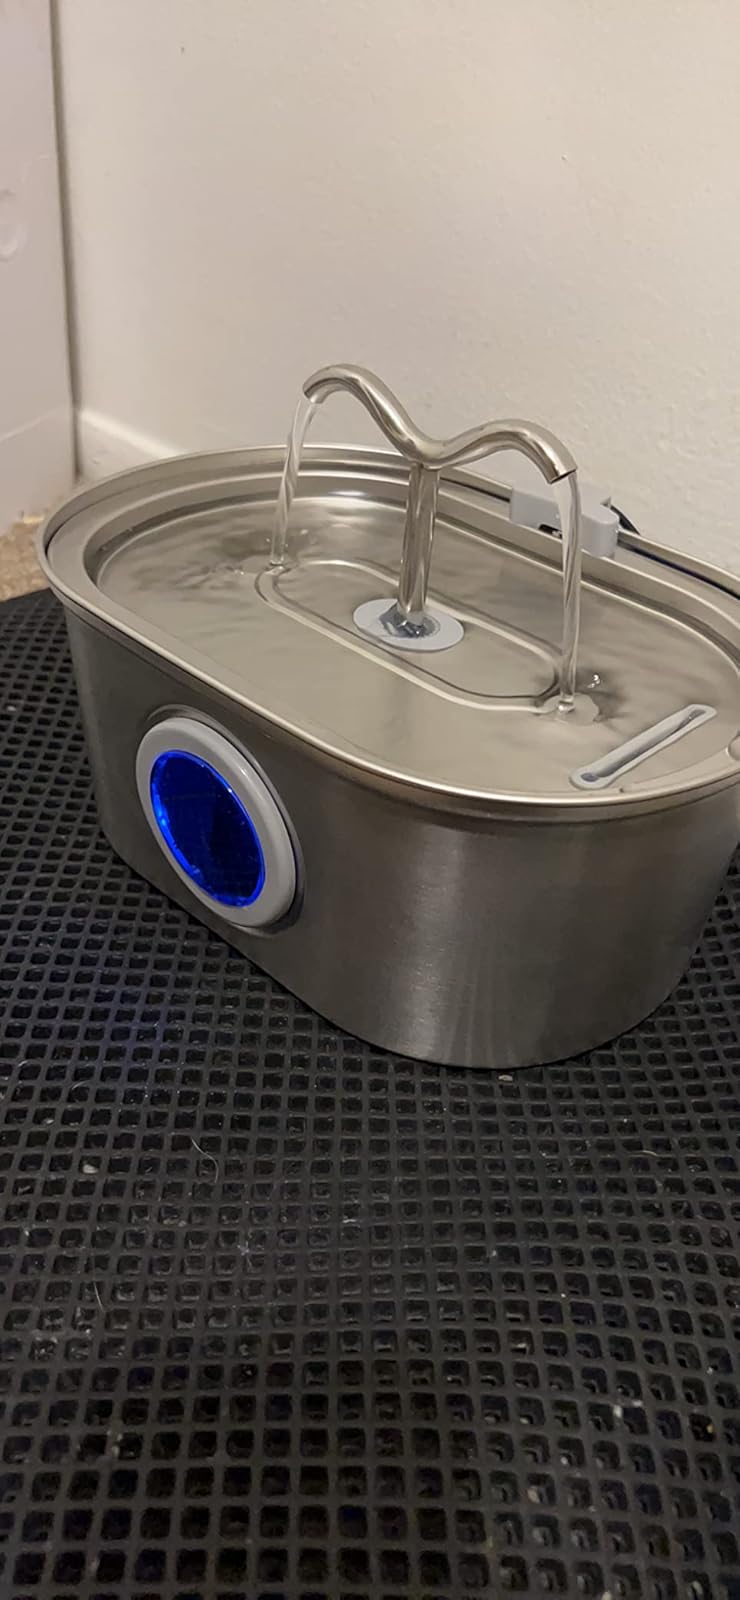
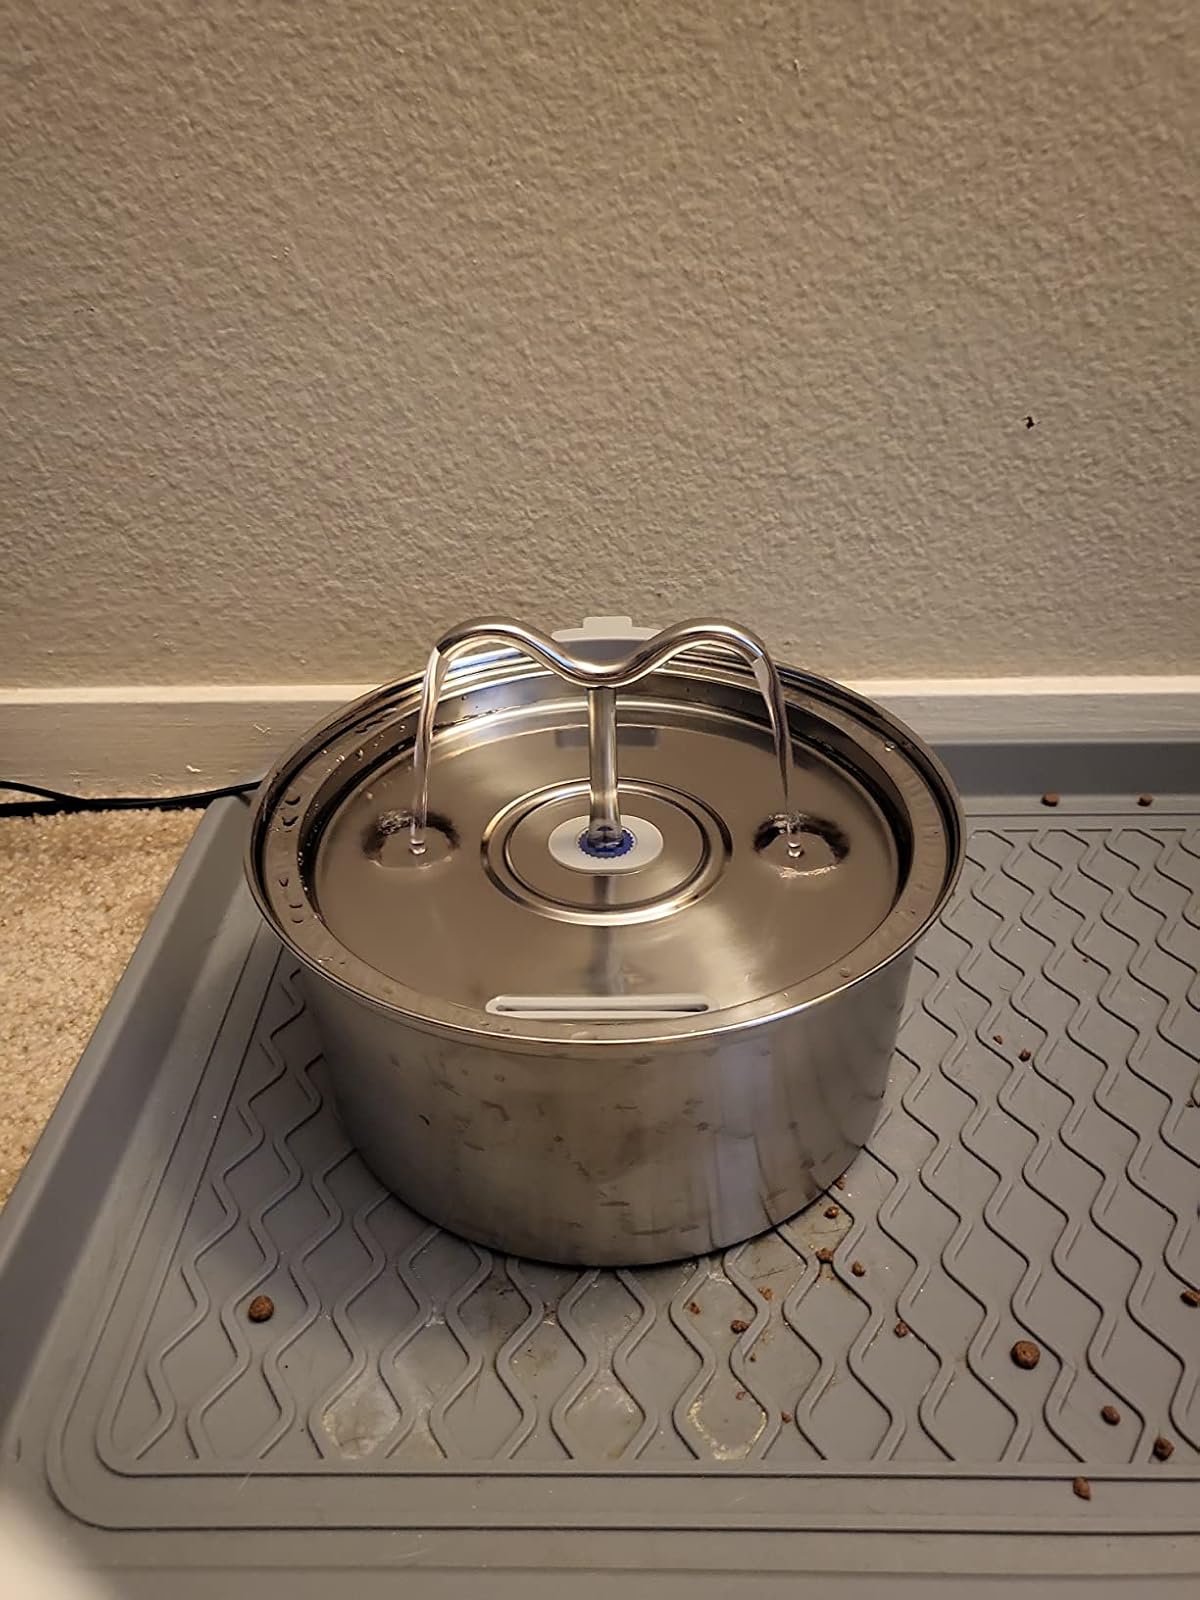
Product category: items_bowl
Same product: no